Thomas Vesey, 3rd Viscount de Vesci

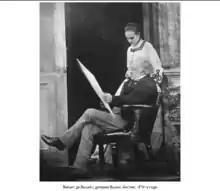
Lord de Vesci with his daughter Frances, 1870

Lieutenant-Colonel Thomas Vesey, 3rd Viscount de Vesci and 4th Baron Knapton (21 September 1803 – 23 December 1875), was an Anglo-Irish peer and Conservative politician.